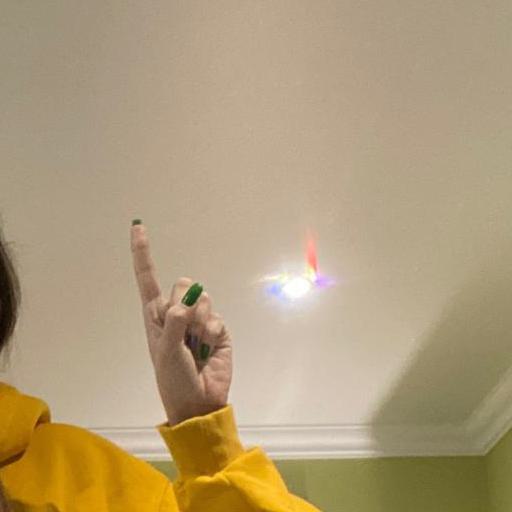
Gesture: one